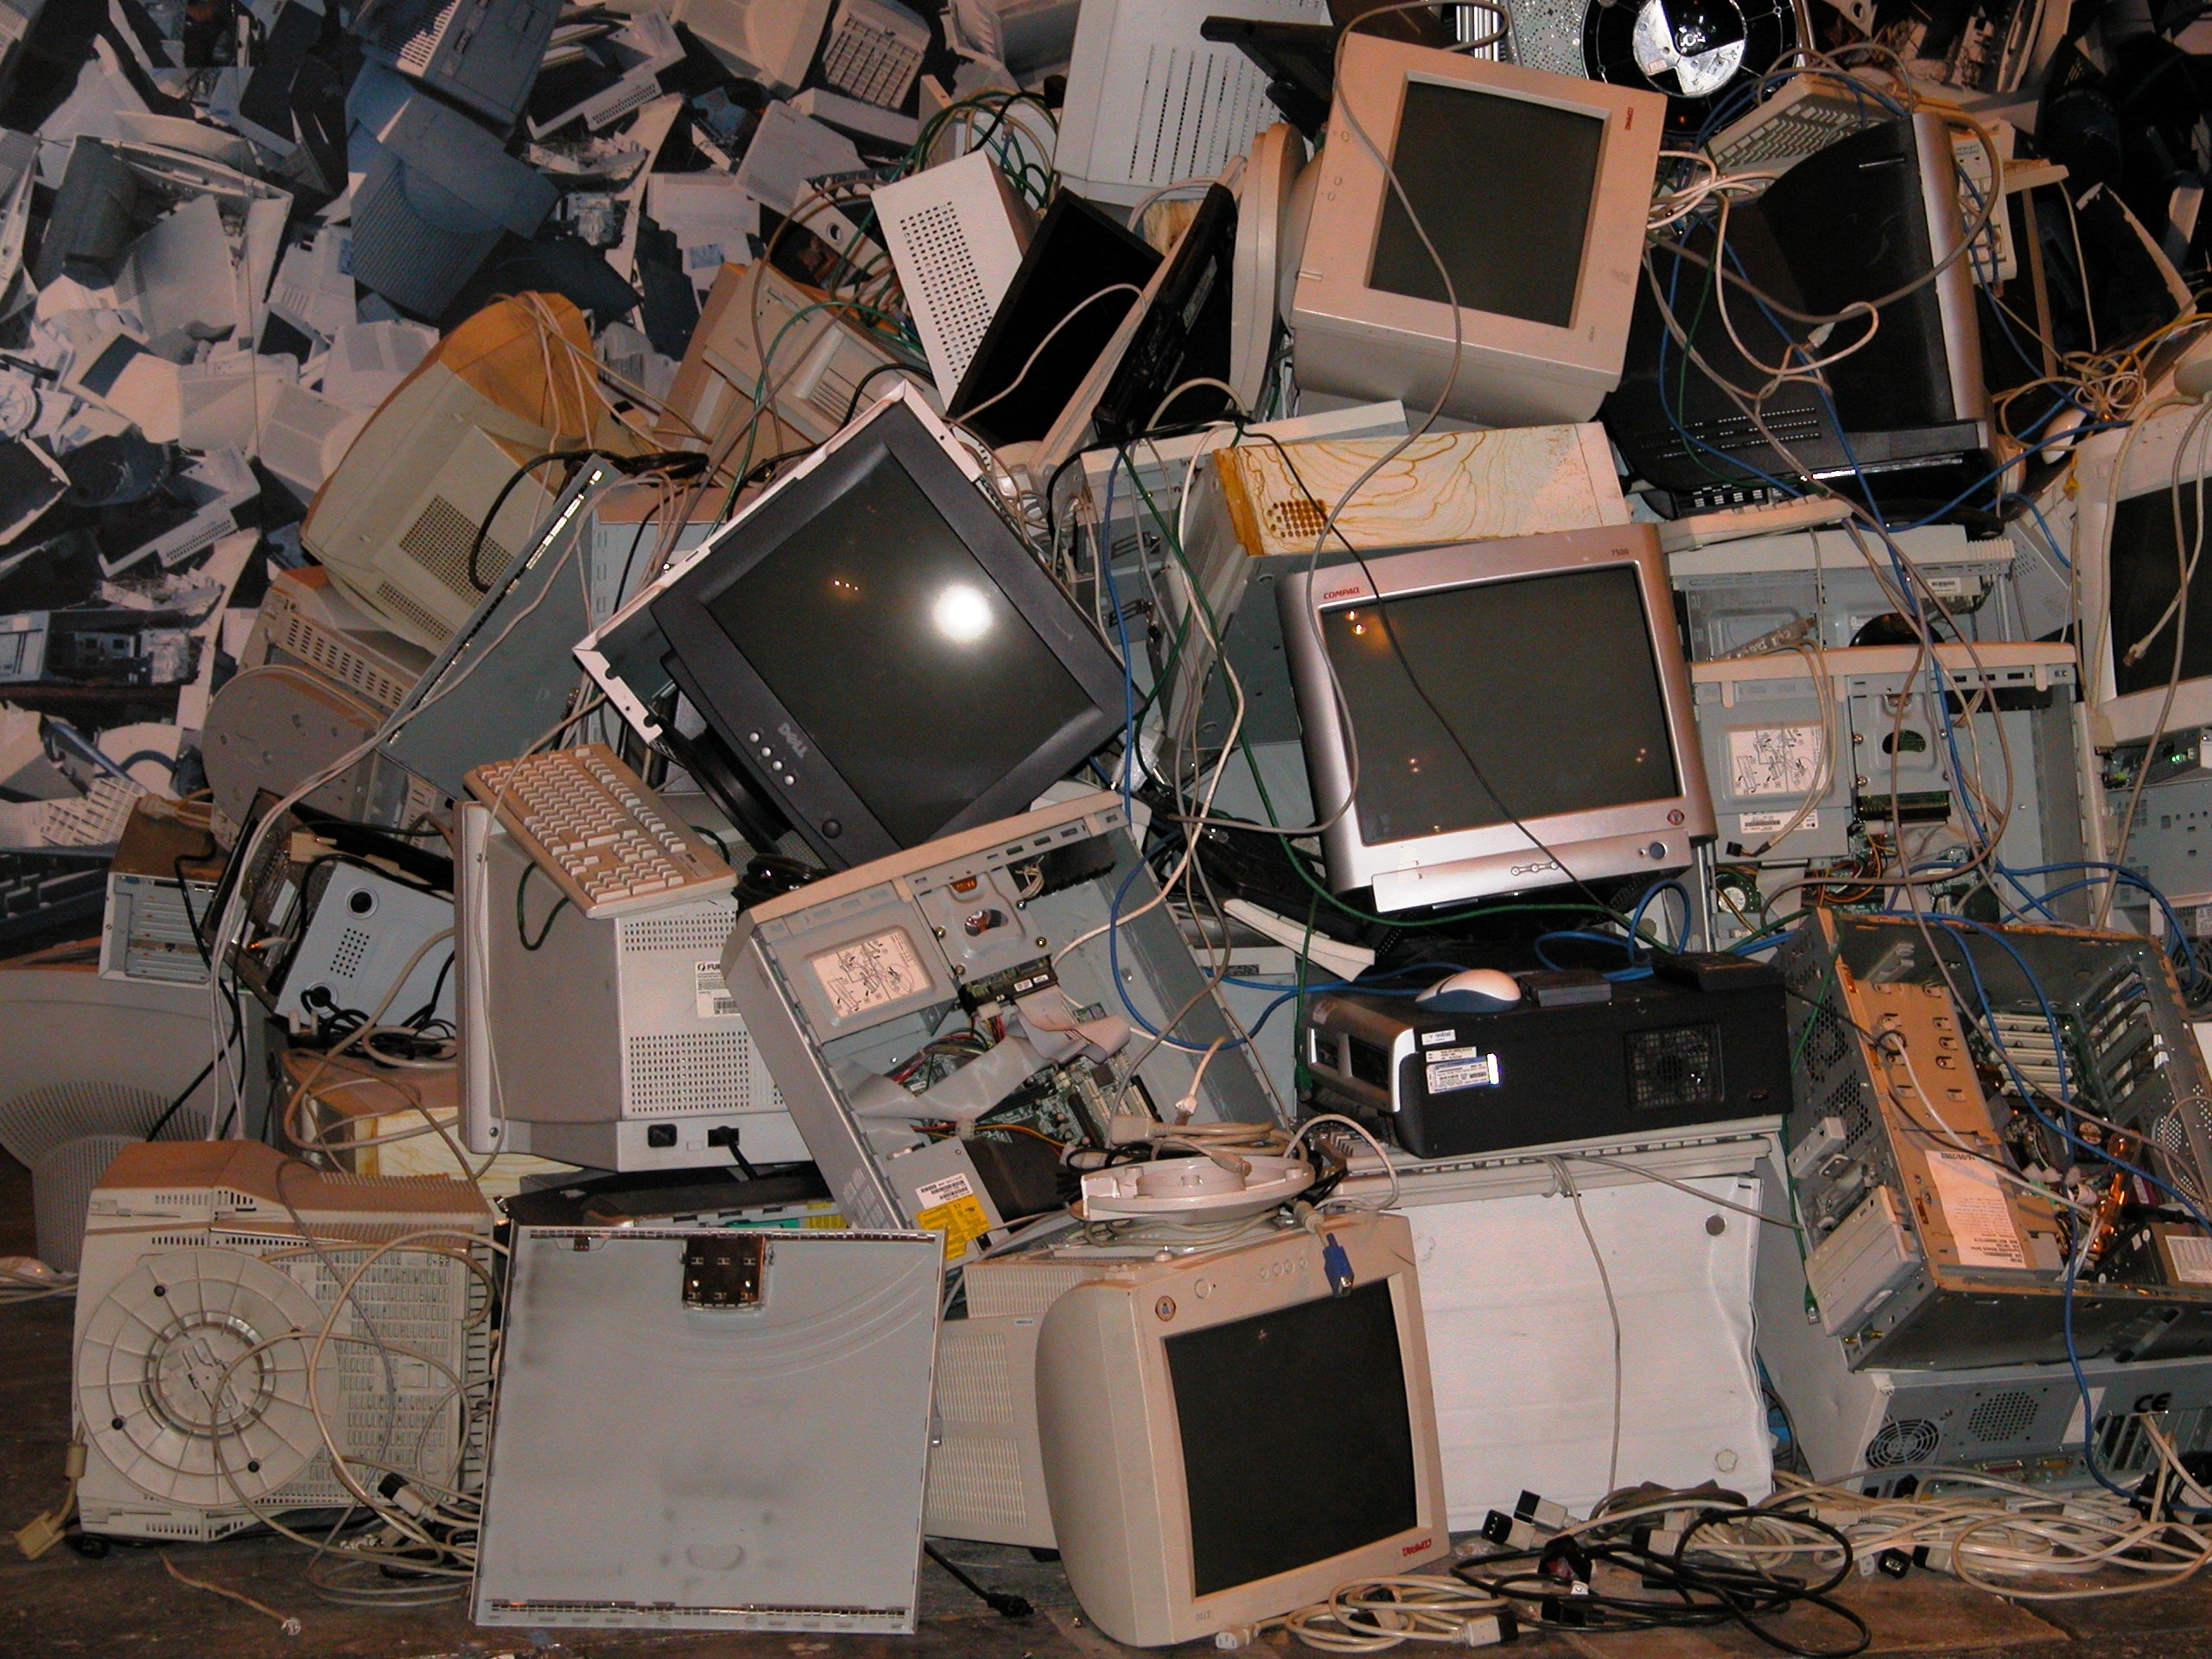
computer, old, military, equipment, machine, monitor, electronics, crt, waste, trash, cables, pc, scrap, monitors, computers